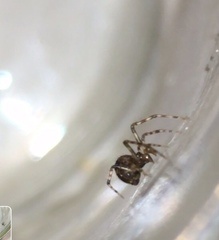
Species: Parasteatoda_tepidariorum